McLaren MCL34

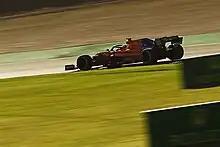
Norris during the Japanese Grand Prix

At the Austrian Grand Prix, McLaren began the weekend strong, finishing in the top 10 in every practice session. However, in qualifying, despite Norris qualifying in P6, Sainz was forced to start from the last row of the grid as he exceeded his quota for power unit components. In the race, Sainz displayed consistently fast pace and charged towards the front of the field to convert his P19 start into a P8 finish. Norris had a strong start and briefly battled Lewis Hamilton for P3. He ended his race in P6, equalling his best result in Formula One.